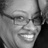
Emotion: happy